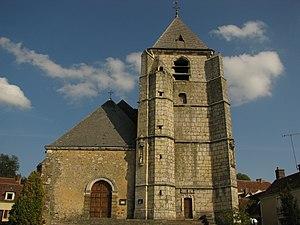
Perche en Nocé est une commune française située dans le département de l’Orne, en région Normandie, peuplée de 2 066 habitants. Elle est créée le 1ᵉʳ janvier 2016 par la fusion de six communes, sous le régime juridique des communes nouvelles. Les communes de Dancé, Colonard-Corubert, Nocé, Préaux-du-Perche, Saint-Aubin-des-Grois et Saint-Jean-de-la-Forêt deviennent des communes déléguées.
Nocé est une ancienne commune française, située dans le département de l'Orne en région Normandie, devenue le 1ᵉʳ janvier 2016 une commune déléguée au sein de la commune nouvelle de Perche-en-Nocé.